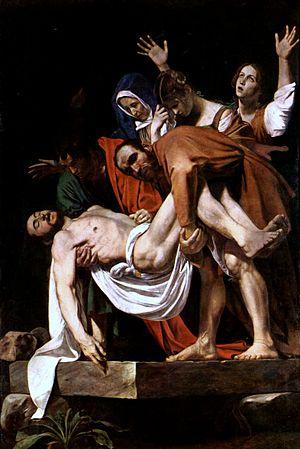
Les Musées du Vatican constituent un ensemble muséal situé au Vatican. Il regroupe douze musées, ce qui représente cinq galeries et 1 400 salles. L'ensemble abrite l'une des plus grandes collections d'art dans le monde, car il expose la vaste collection d'œuvres d'art, notamment peintures et sculptures, rassemblées au fil des siècles par les papes, surtout à l'époque des États pontificaux, et par la suite l'institution même des Musées du Vatican. Les musées sont en partie hébergés dans le Palais du Vatican.
La Mort de Marat est un tableau de Jacques-Louis David peint en 1793. Il est conservé aux Musées royaux des beaux-arts de Belgique.